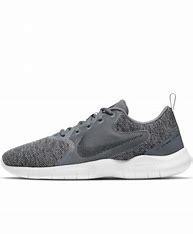
Brand: Nike
Model: Flex Experience Run 10